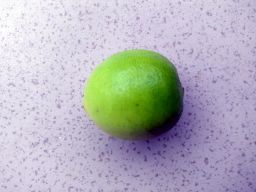
Fruit: Lime
Quality: Good